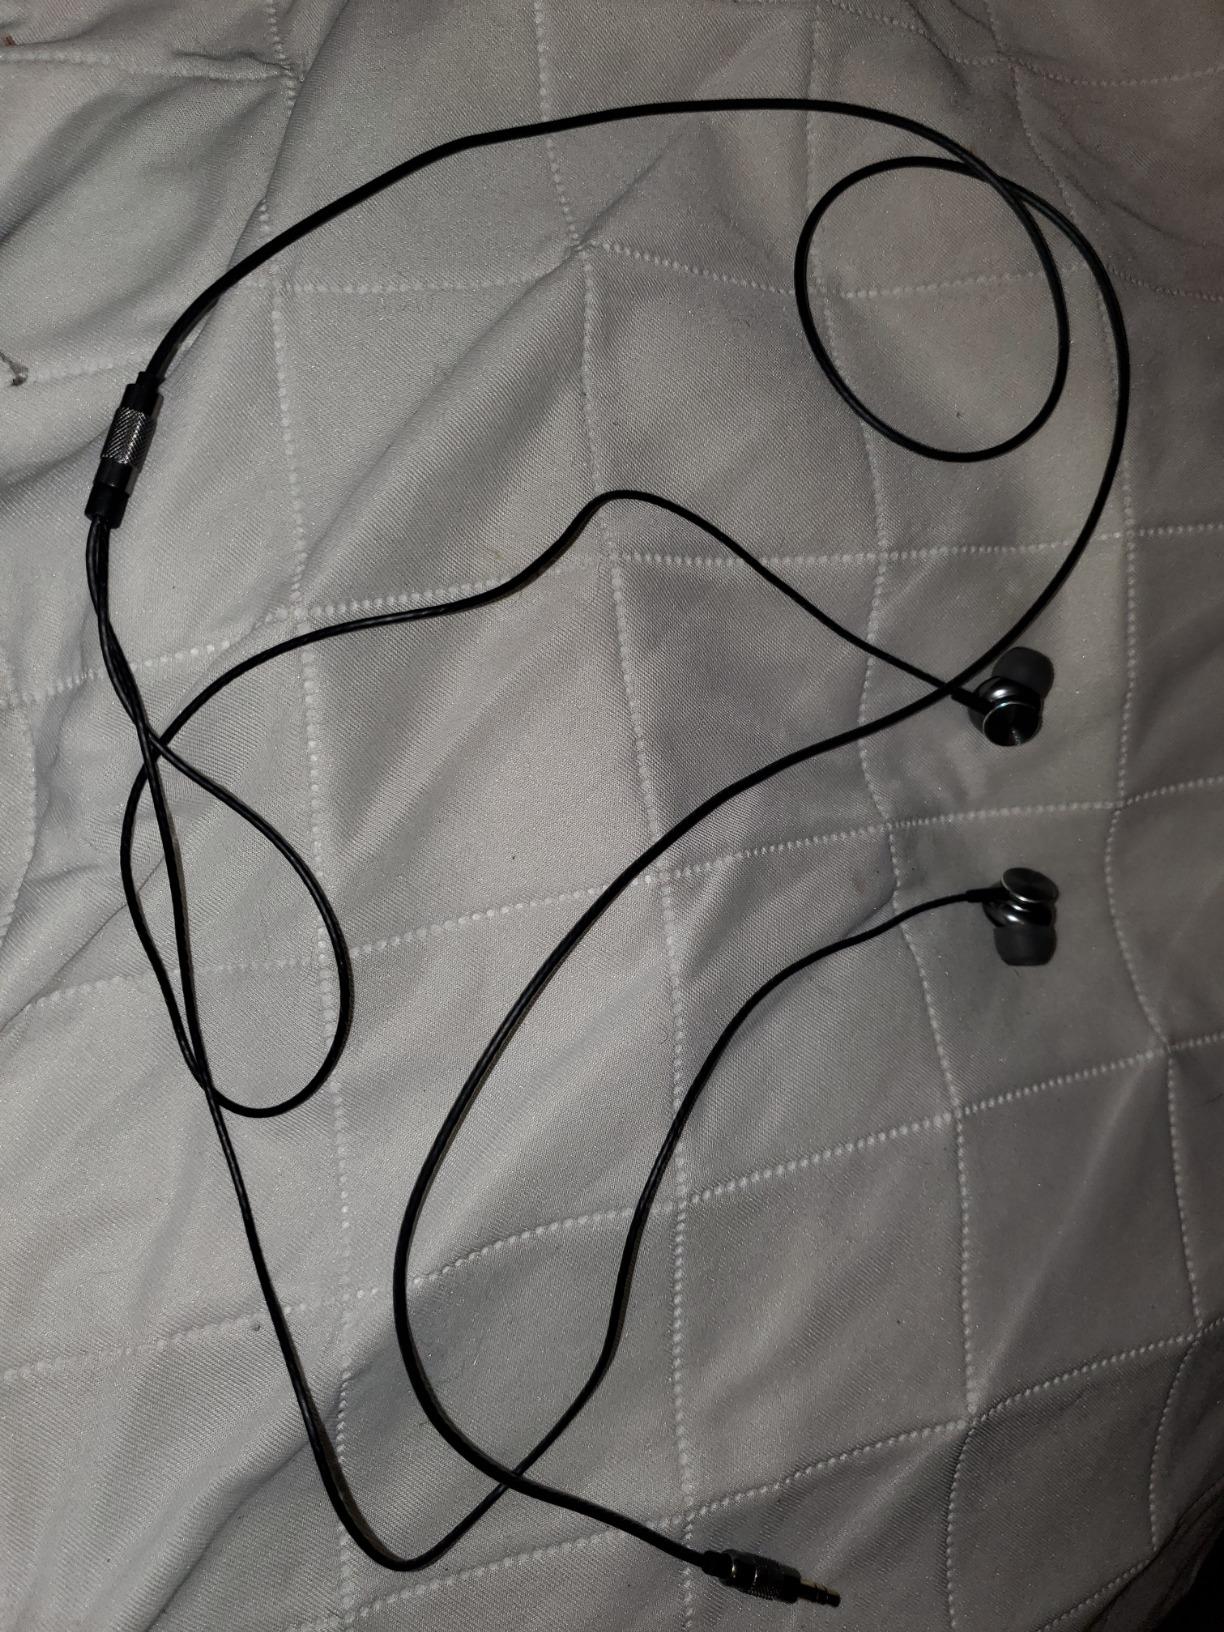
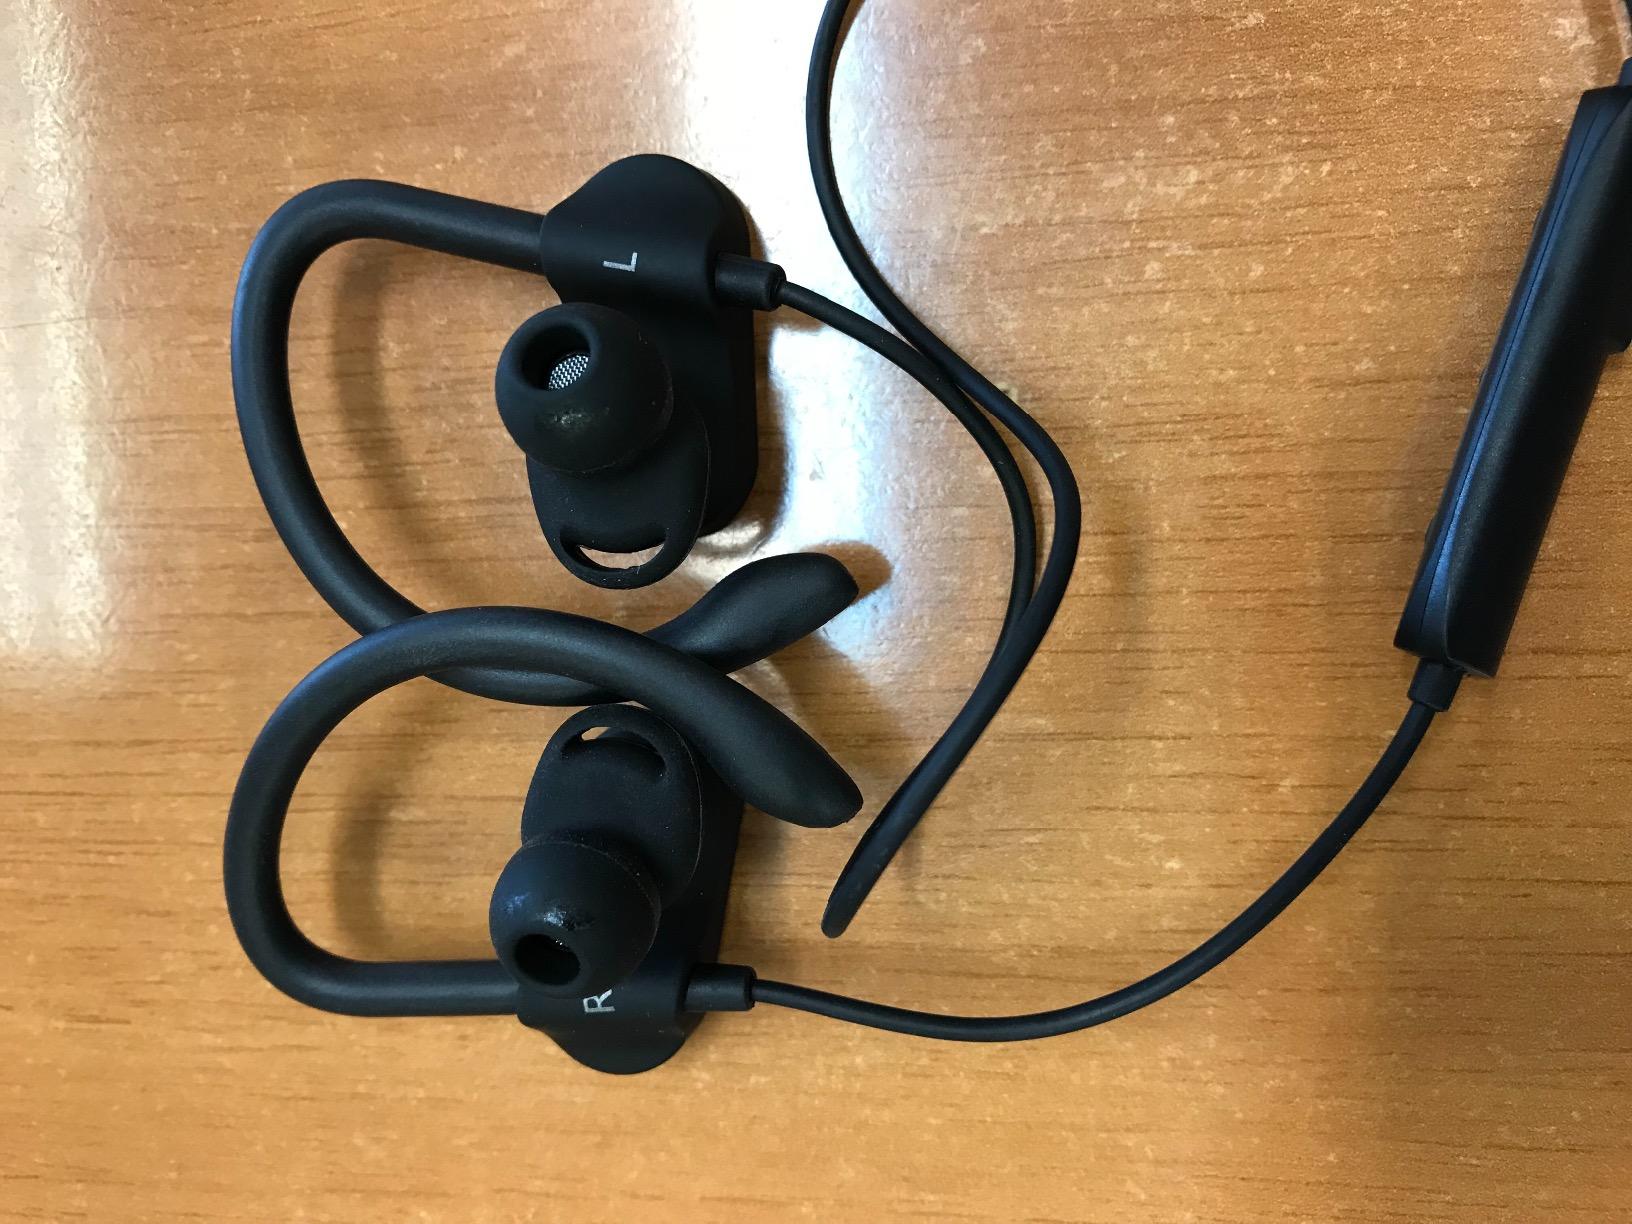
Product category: headphones
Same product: no